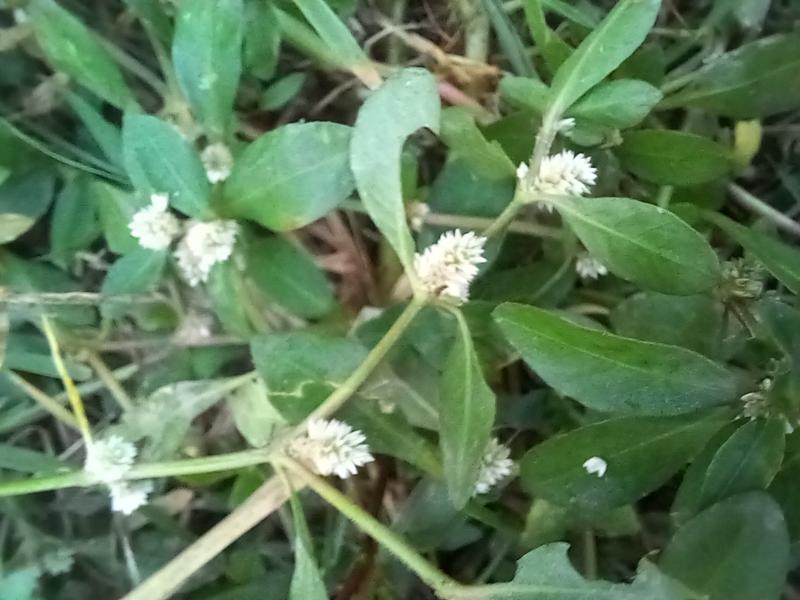
Weed species: Alternanthera philoxeroide